Oswald Danes

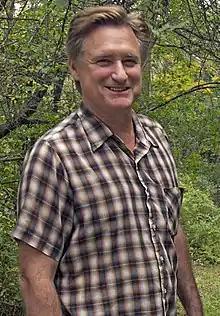
The "Torchwood" production team had sought to cast Bill Pullman (pictured) because of their perception of him as "America's Sweetheart".

"SFX" magazine noted that when the character was first announced, some members of the public questioned the morality of featuring such a character in a science fiction action series. In August 2010 a reporter from entertainment website AfterElton also stated to the shows executive producers that some of their readers had been upset and concerned about details of the storyline. Pullman's casting as Danes was announced on 15 December 2010. Prior to his role as Danes, Pullman was best known to audiences for his portrayal of the President of the United States in "Independence Day". When Pullman asked executive producer Julie Gardner why the production team sought to cast him in role, she replied that it was because he was perceived as "America's sweetheart", which he interpreted to mean they were looking to destabilise viewers. "Torchwood"s creator, Russell T Davies, noted that upon expressing an interest in casting Pullman, he was told "you haven't got a chance." Though Pullman was aware of "Torchwood", having had a friend who'd "evangelized" the series, he had not watched the series before being cast. Upon reading the scripts, Pullman commented that he had been impressed at how well the series "knows itself" and the strength of each character's individual voice. In an interview with Zap2it, he remarked that he thought he was given the best role in the series. Pullman noted that he was prepared for the role, having played other troubled characters in the past, and re-iterated that it was the writing that attracted him to the part, adding "I don't think I could do a child murderer just for a child murderer's sake".